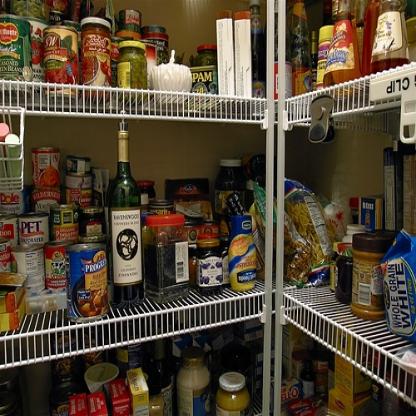
Scene: Indoor